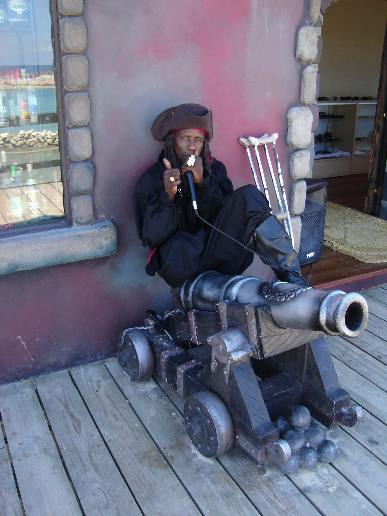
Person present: Yes